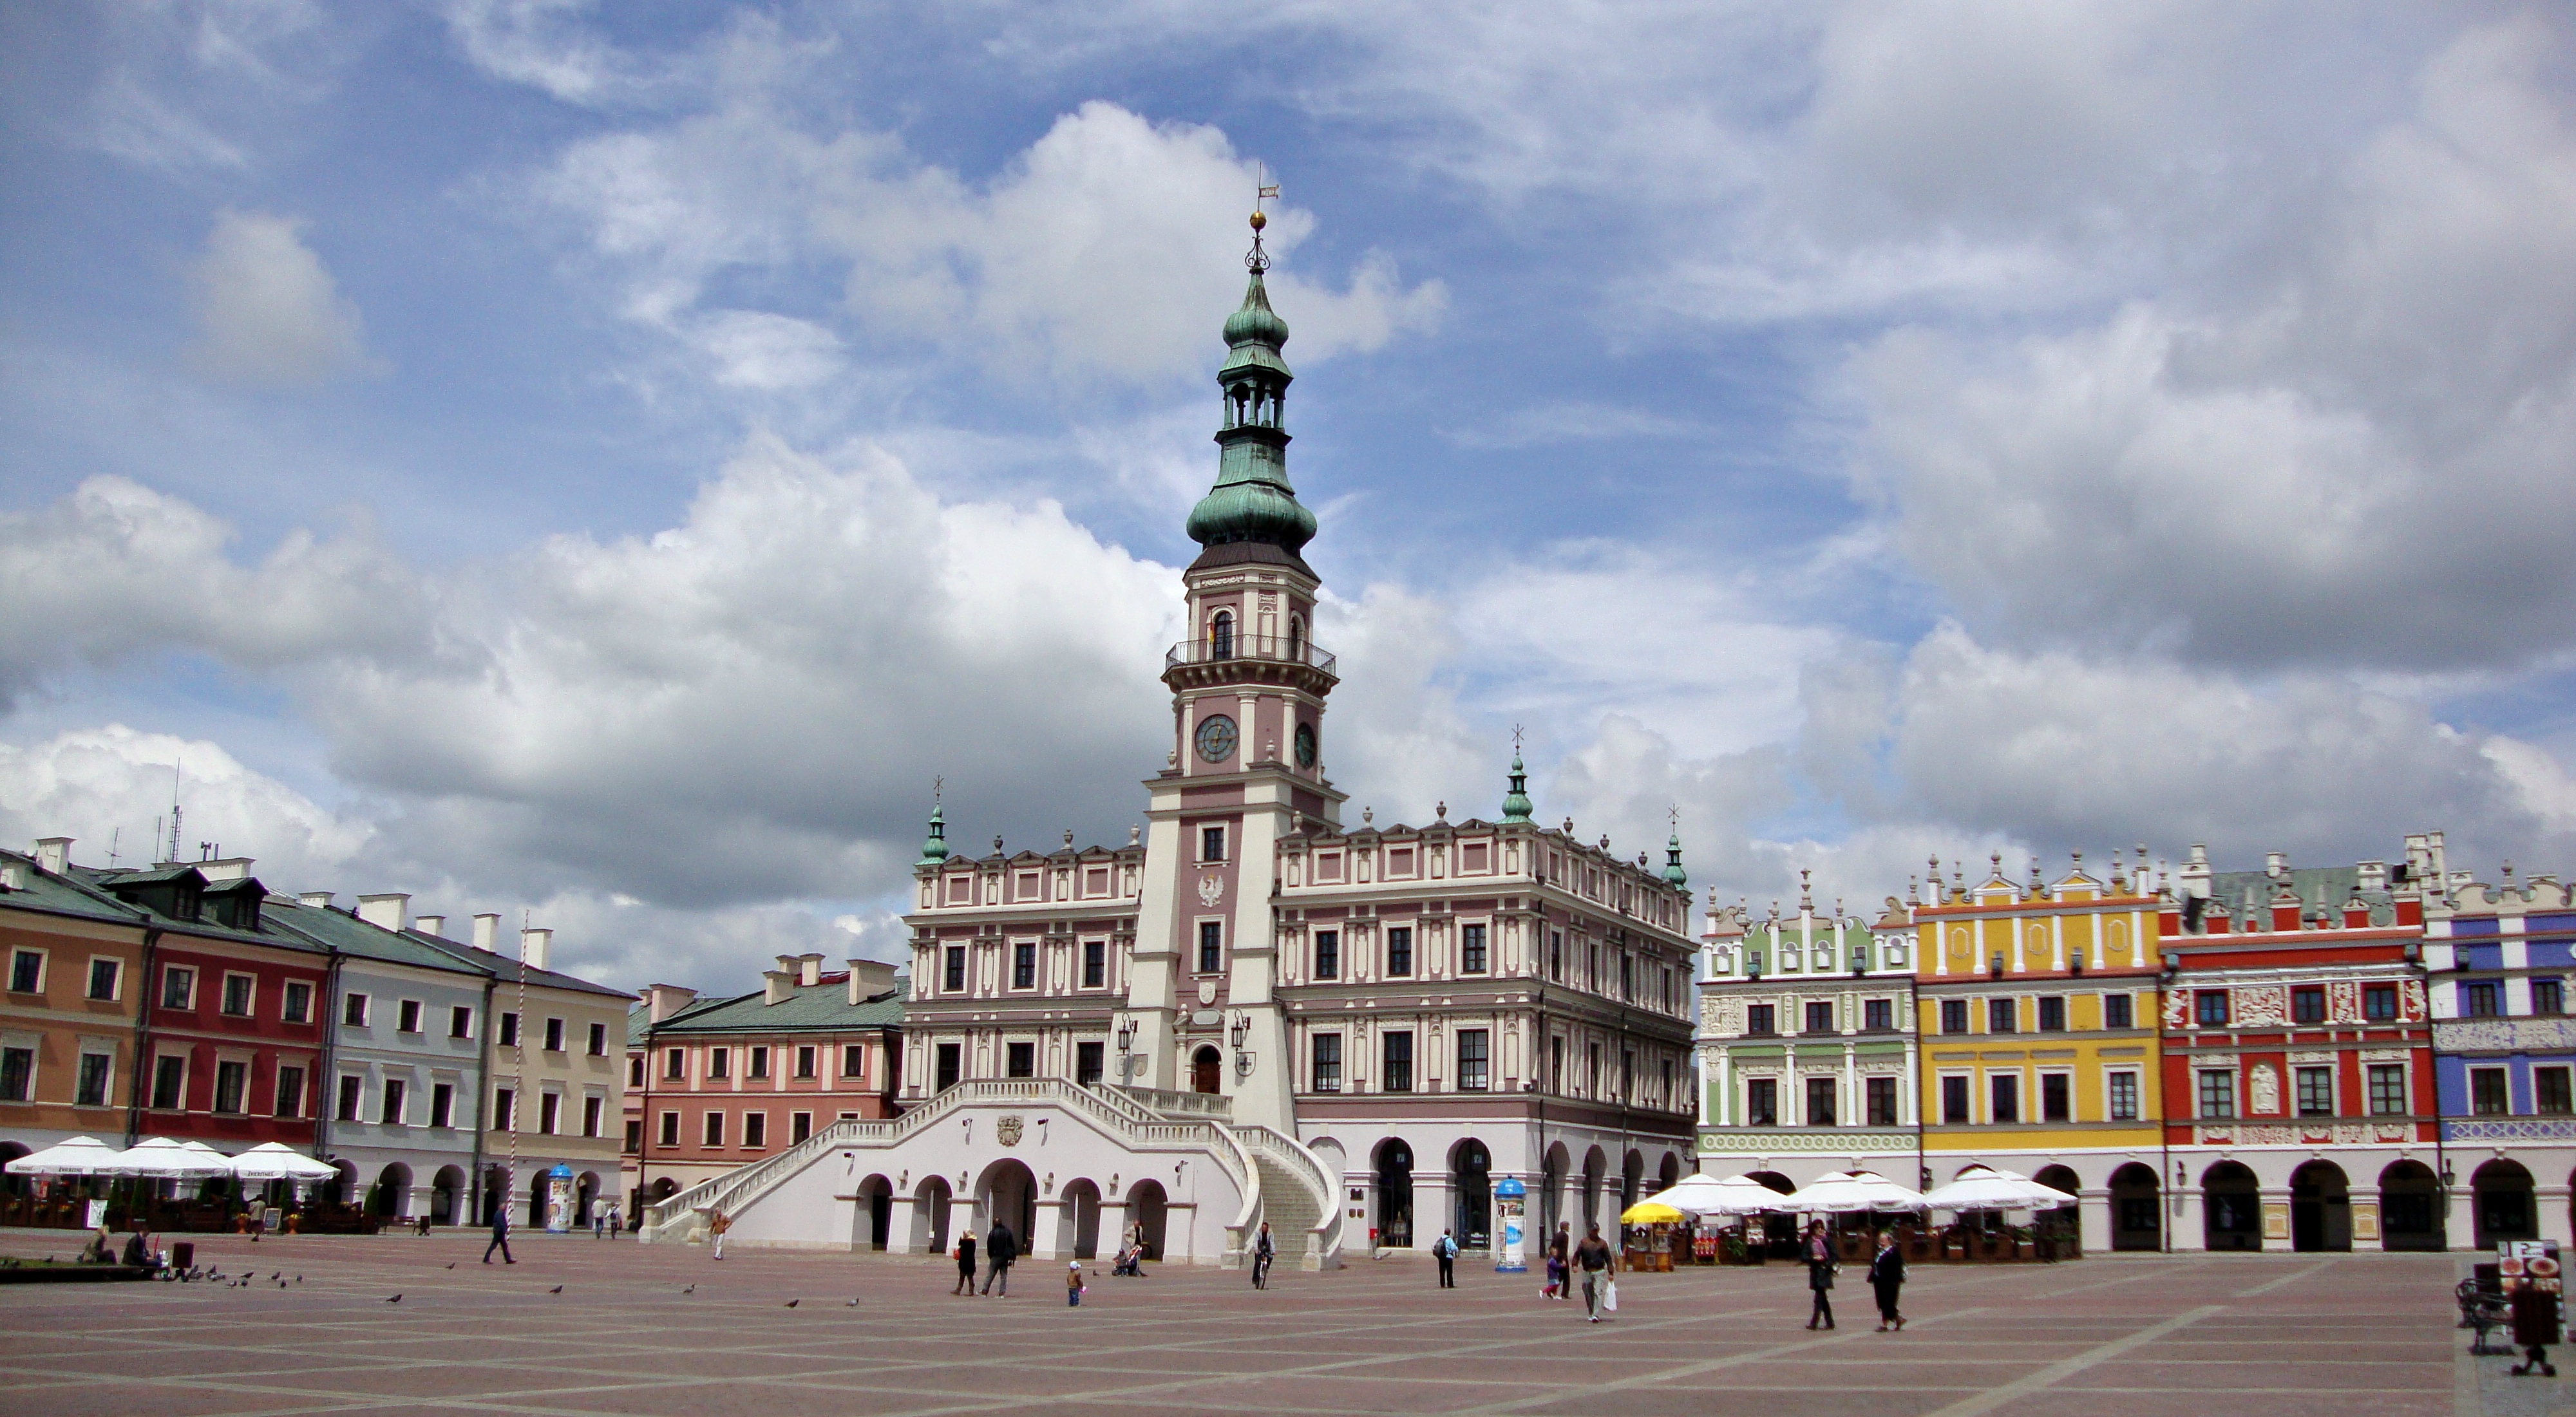
town, palace, city, skyscraper, cityscape, downtown, tower, plaza, landmark, public space, poland, town square, mood, colored townhouses, monuments, metropolis, the market, the old town, zamo, the town hall, urban area, human settlement, metropolitan area